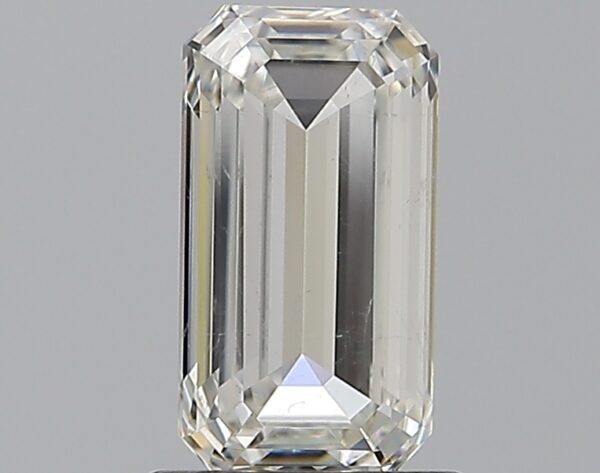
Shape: emerald
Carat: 1.2
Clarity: SI2
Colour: I
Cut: GD
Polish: EX
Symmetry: VG
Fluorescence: N
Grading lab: GIA
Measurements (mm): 8.29 x 4.48 x 2.87